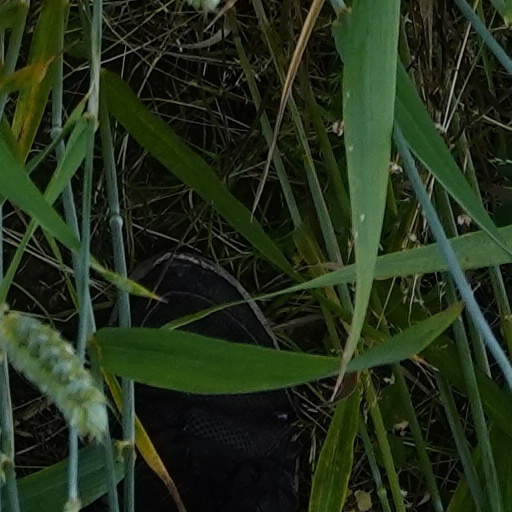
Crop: wheat